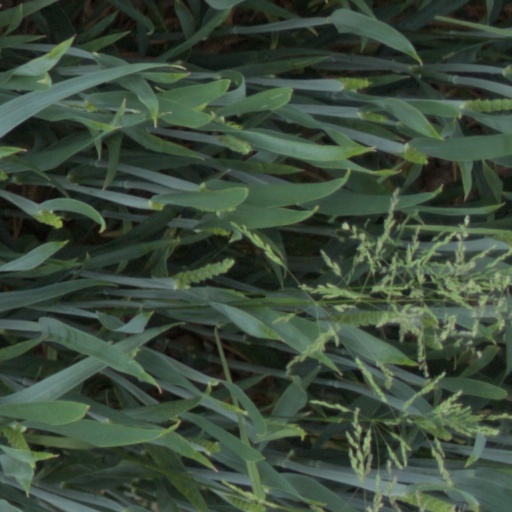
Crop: wheat